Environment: real
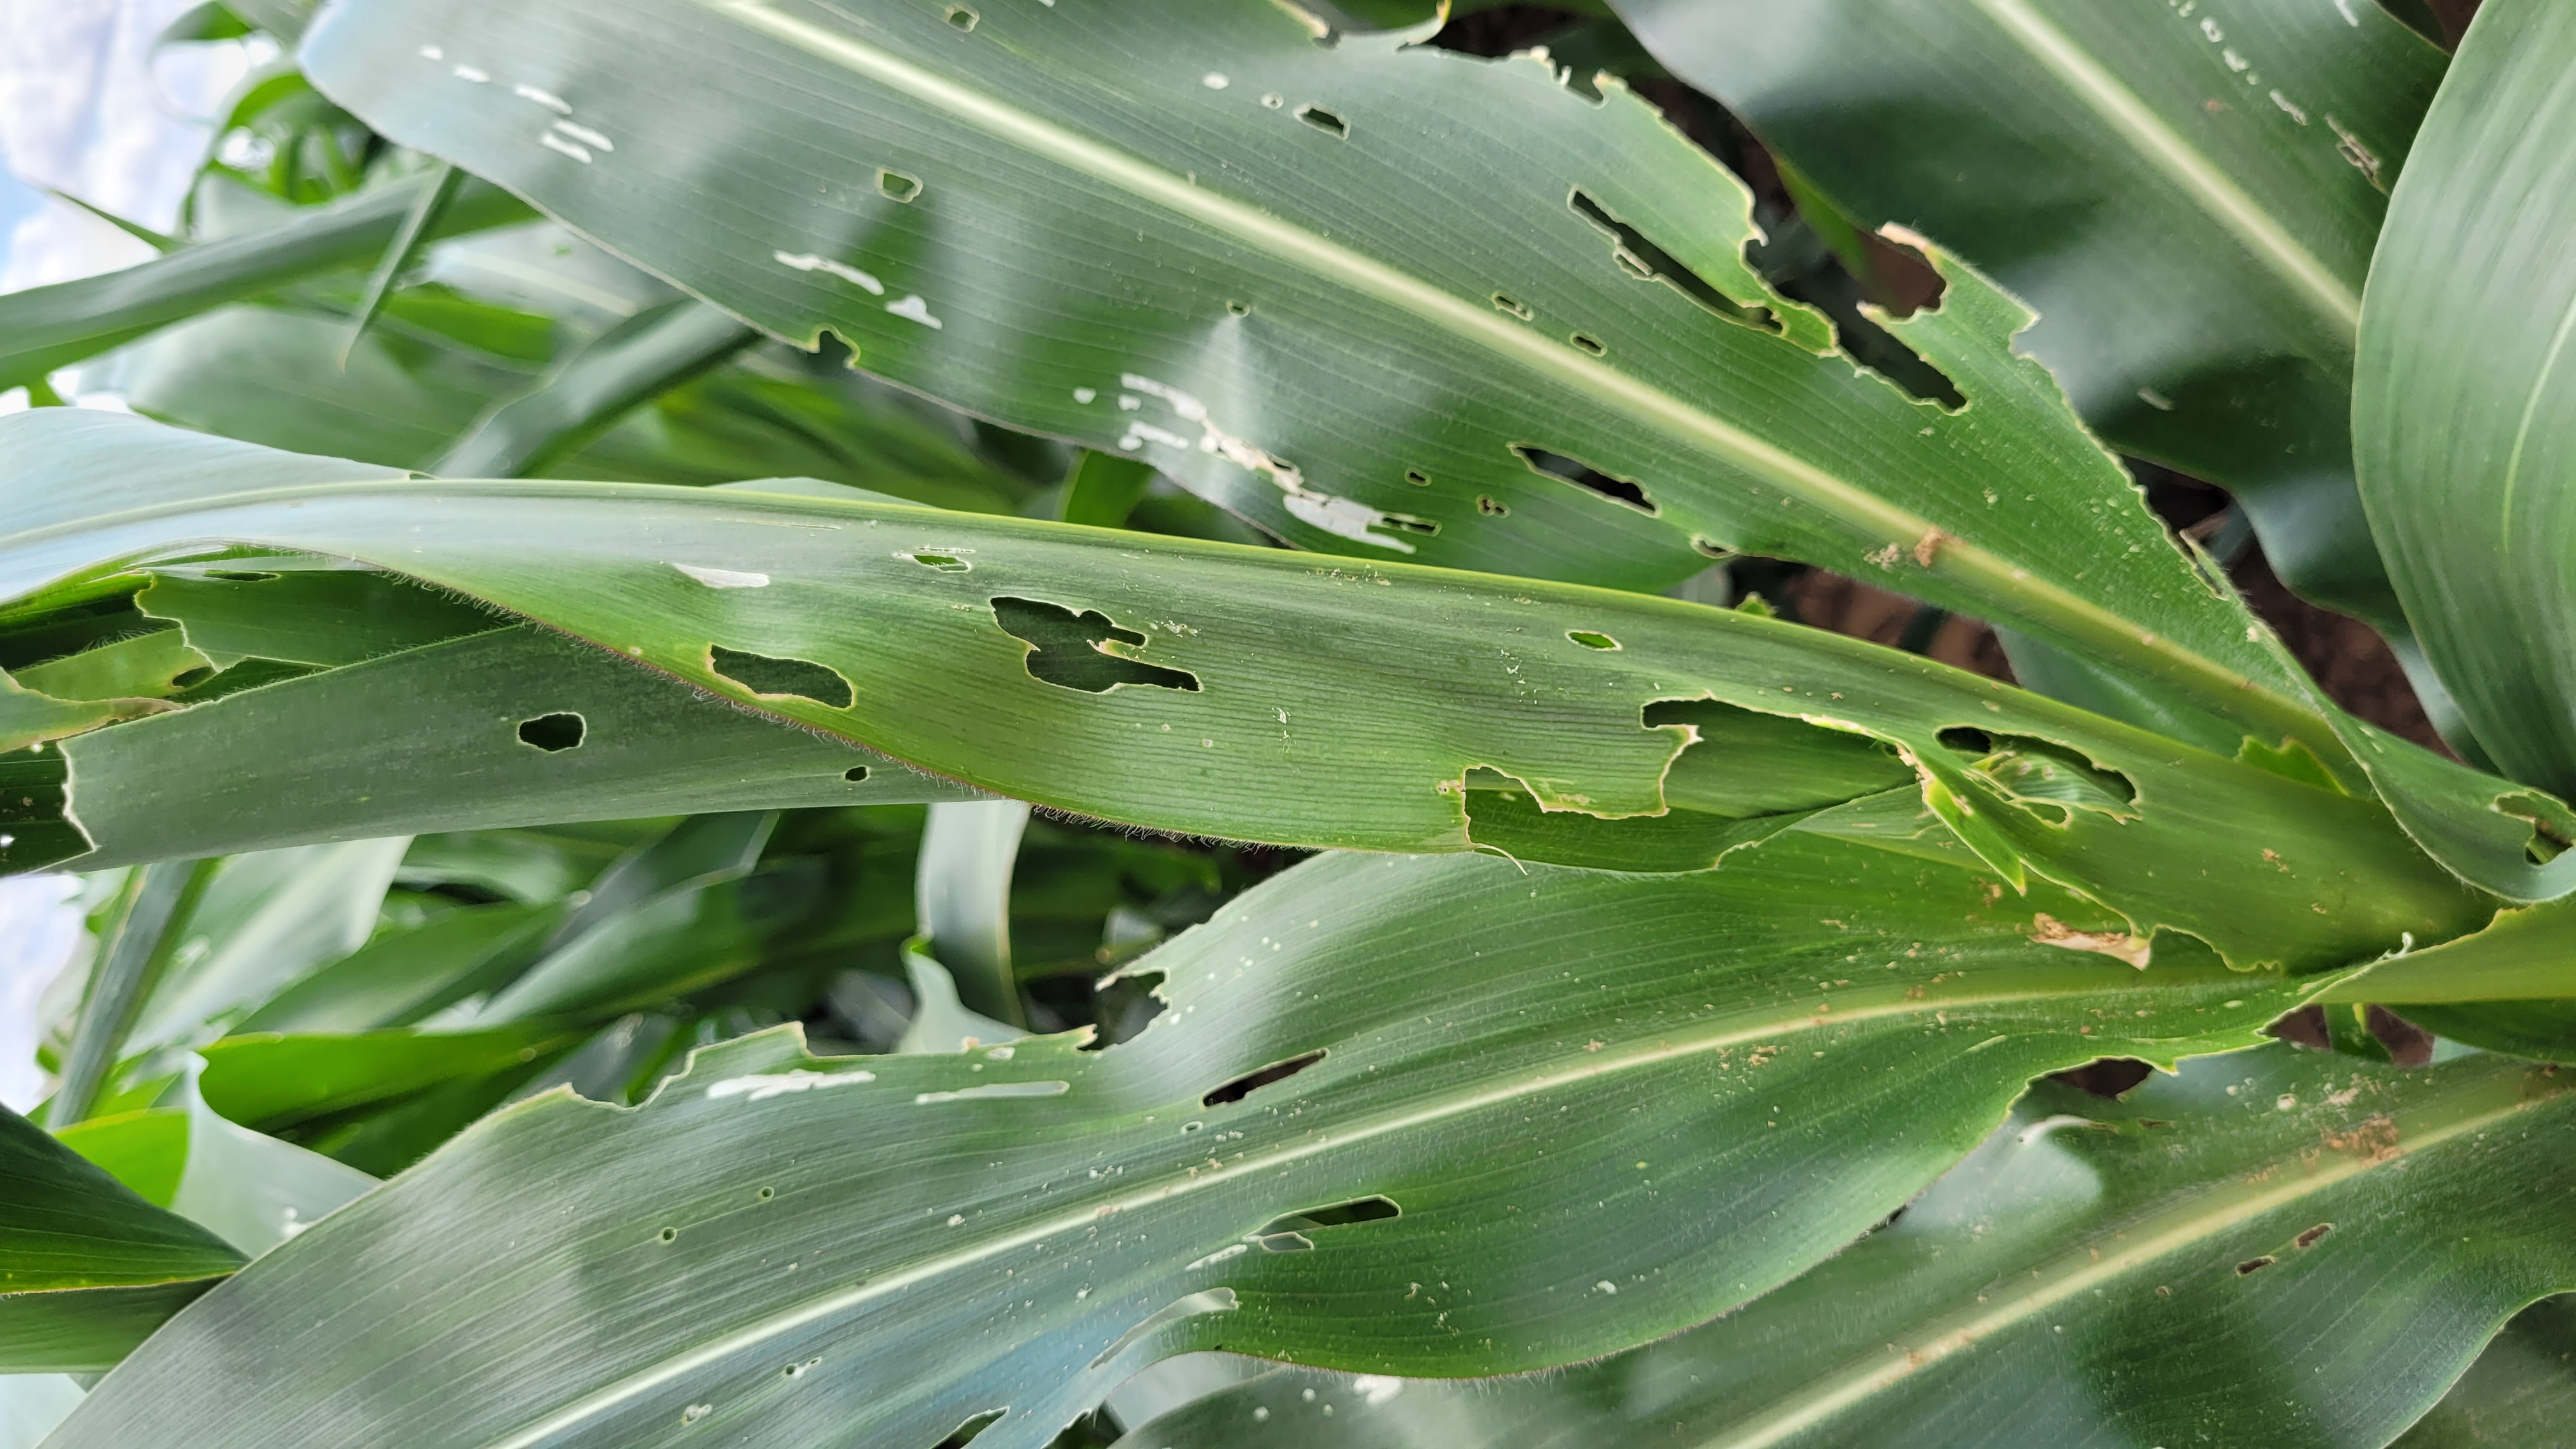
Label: fall_armyworm